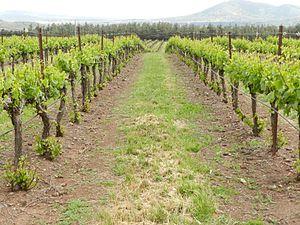
Le secteur de l’agriculture en Israël représente 2,5 % du PIB et 3,6 % des exportations, avec une population agricole ne représentant que 3,7 % de la population active.